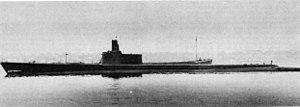
L'USS Albacore est un sous-marin américain de la Seconde Guerre mondiale.